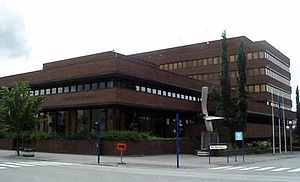
Steinkjer / Geografi / Klima
Steinkjer rådhus
Steinkjer er en kommune i Trøndelag. Kommunen ligger inderest i Trondhjemsfjorden og grænser mod nord til Namdalseid, Namsos og Overhalla, i nordøst og øst mod Snaså, i syd mod Verdal, Indre Fosen og i vest mod Inderøy og Åfjord. I forbindelse med Kommunereformen i Norge blev Verran lagt sammen med Steinkjer kommune fra 1. januar 2020, efter gensidigt lokalt ønske.